Kumi Yamashita

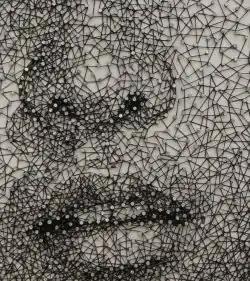
Detail of "Constellation Mana" by Kumi Yamashita

Yamashita Kumi is a Japanese artist based in New York. She was born in 1968 in Takasaki, Japan, and then relocated to the United States in high school as part of an exchange student program.